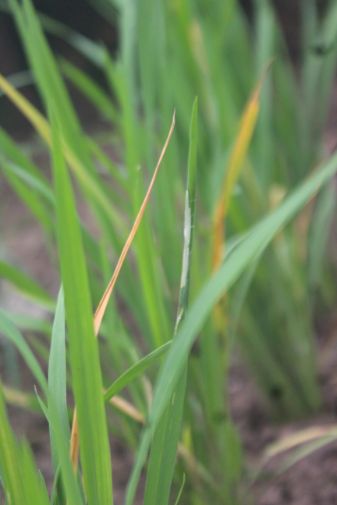
Disease: Tungro